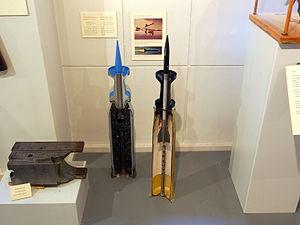
Ce lexique des armes à feu recense les termes et expressions techniques propres aux armes à feu. Il aborde également des notions historique ainsi que les évolutions liées aux progrès techniques.